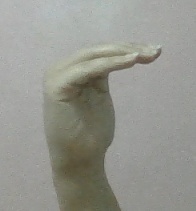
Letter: haa